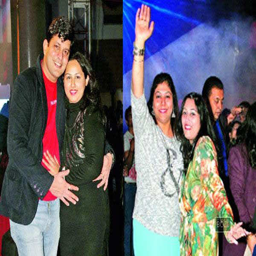
members of a private club celebrate new year with a bang